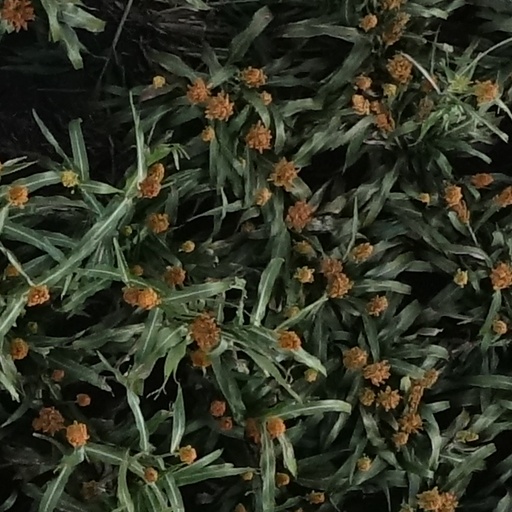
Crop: sorghum